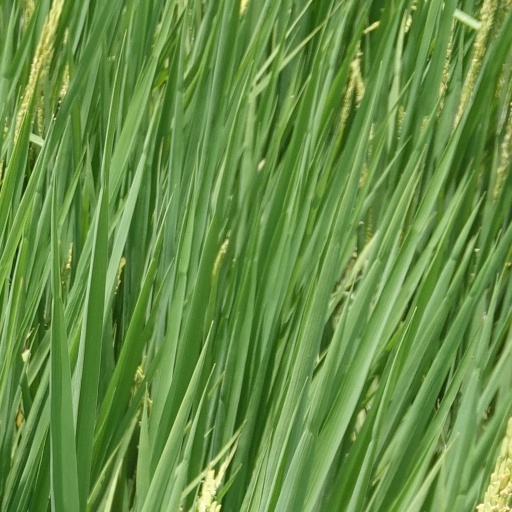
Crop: rice